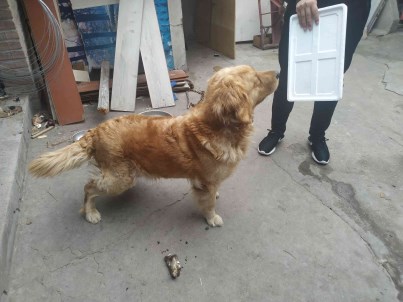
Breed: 5355-n000126-golden_retriever